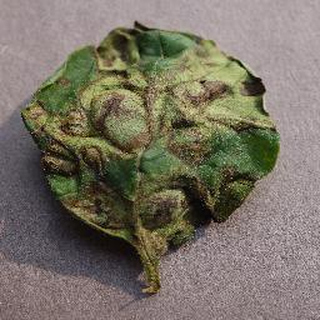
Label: potato_late_blight